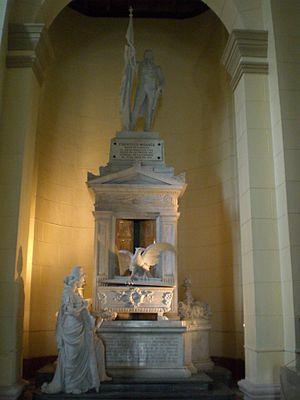
Le Panthéon national est un bâtiment public situé dans la vieille ville de Caracas, au Venezuela. Il s'agit à l'origine d'une église, devenue ensuite un sanctuaire pour les « héros nationaux ». La nef centrale est dédiée à Simón Bolívar ; les peintures sur les voutes, réalisées dans les années 1930, lui rendent également hommage.